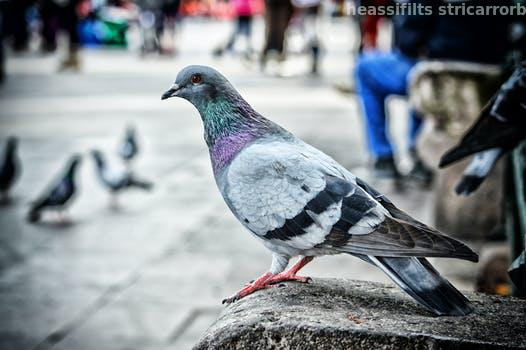
Label: Watermark